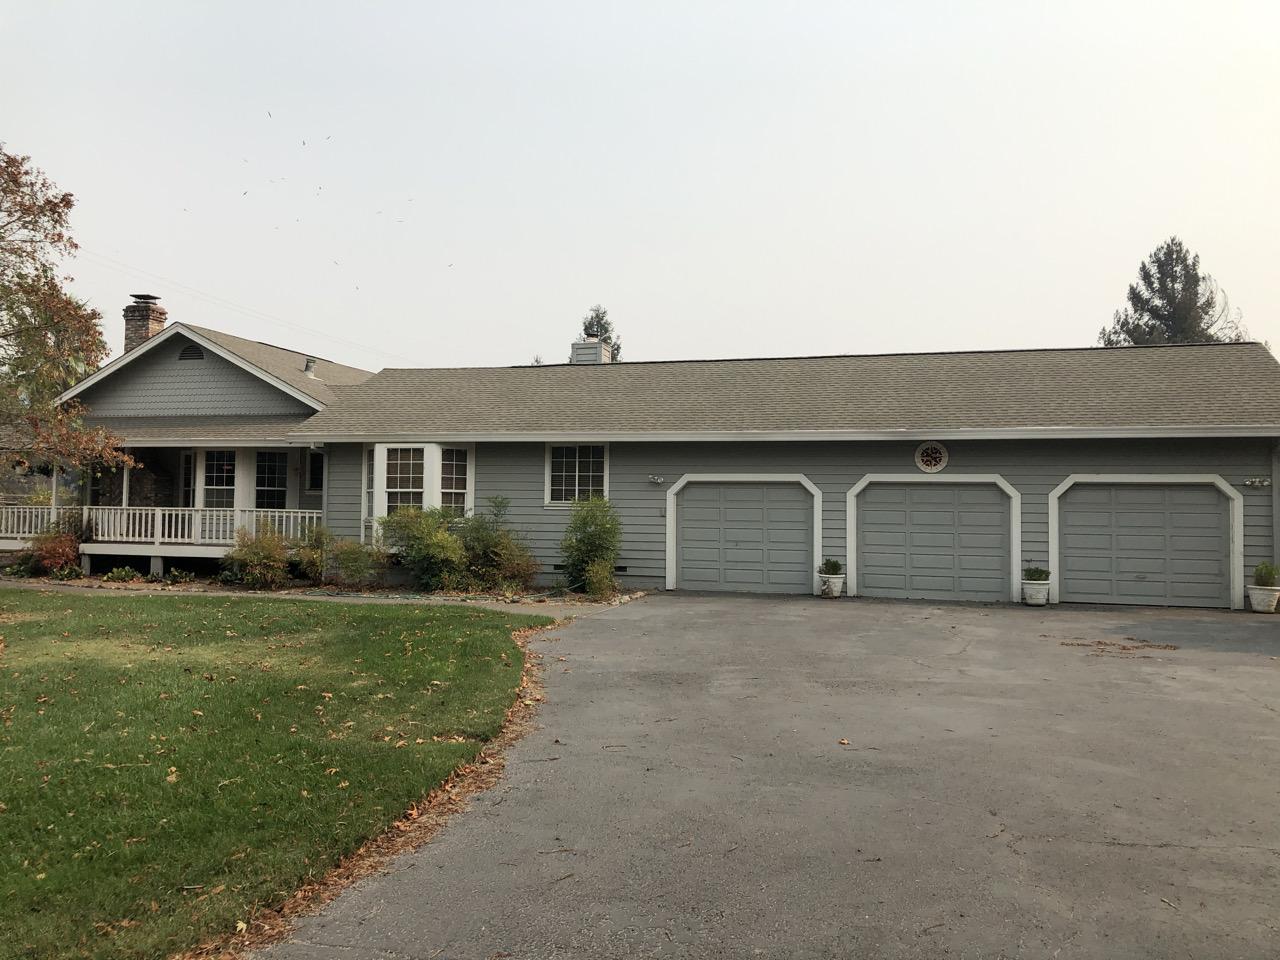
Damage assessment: affected